Mallorca

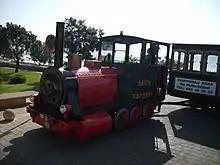
Badia Express Cala Millor

Mallorca has a long history of seafaring. The Majorcan cartographic school or the "Catalan school" refers to a collection of cartographers, cosmographers, and navigational instrument makers who flourished in Mallorca and partly in mainland Catalonia in the 13th, 14th, and 15th centuries. Mallorcan cosmographers and cartographers developed breakthroughs in cartographic techniques, namely the "normal portolan chart", which was fine-tuned for navigational use and the plotting by compass of navigational routes, prerequisites for the discovery of the New World.